Erna Raid

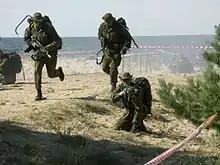
Competitors conducting a beach landing exercise

Erna Raid was an annual international military exercise and competition, one of the longest and most difficult in the world, held every August from 1995 to 2011 in Estonia. It was organized by the Erna Society and commemorates the actions of the long-range reconnaissance group 'Erna' in the summer of 1941.